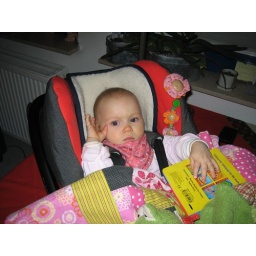
in the car seat ready to go home